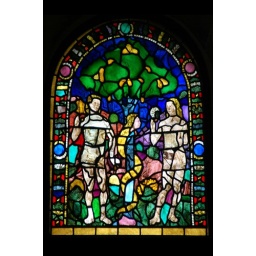
Stained glass window depicting the expulsion of Adam and Eve from the Garden of Eden. Crafted 1453-1454 by the Della Scarperia workshop.